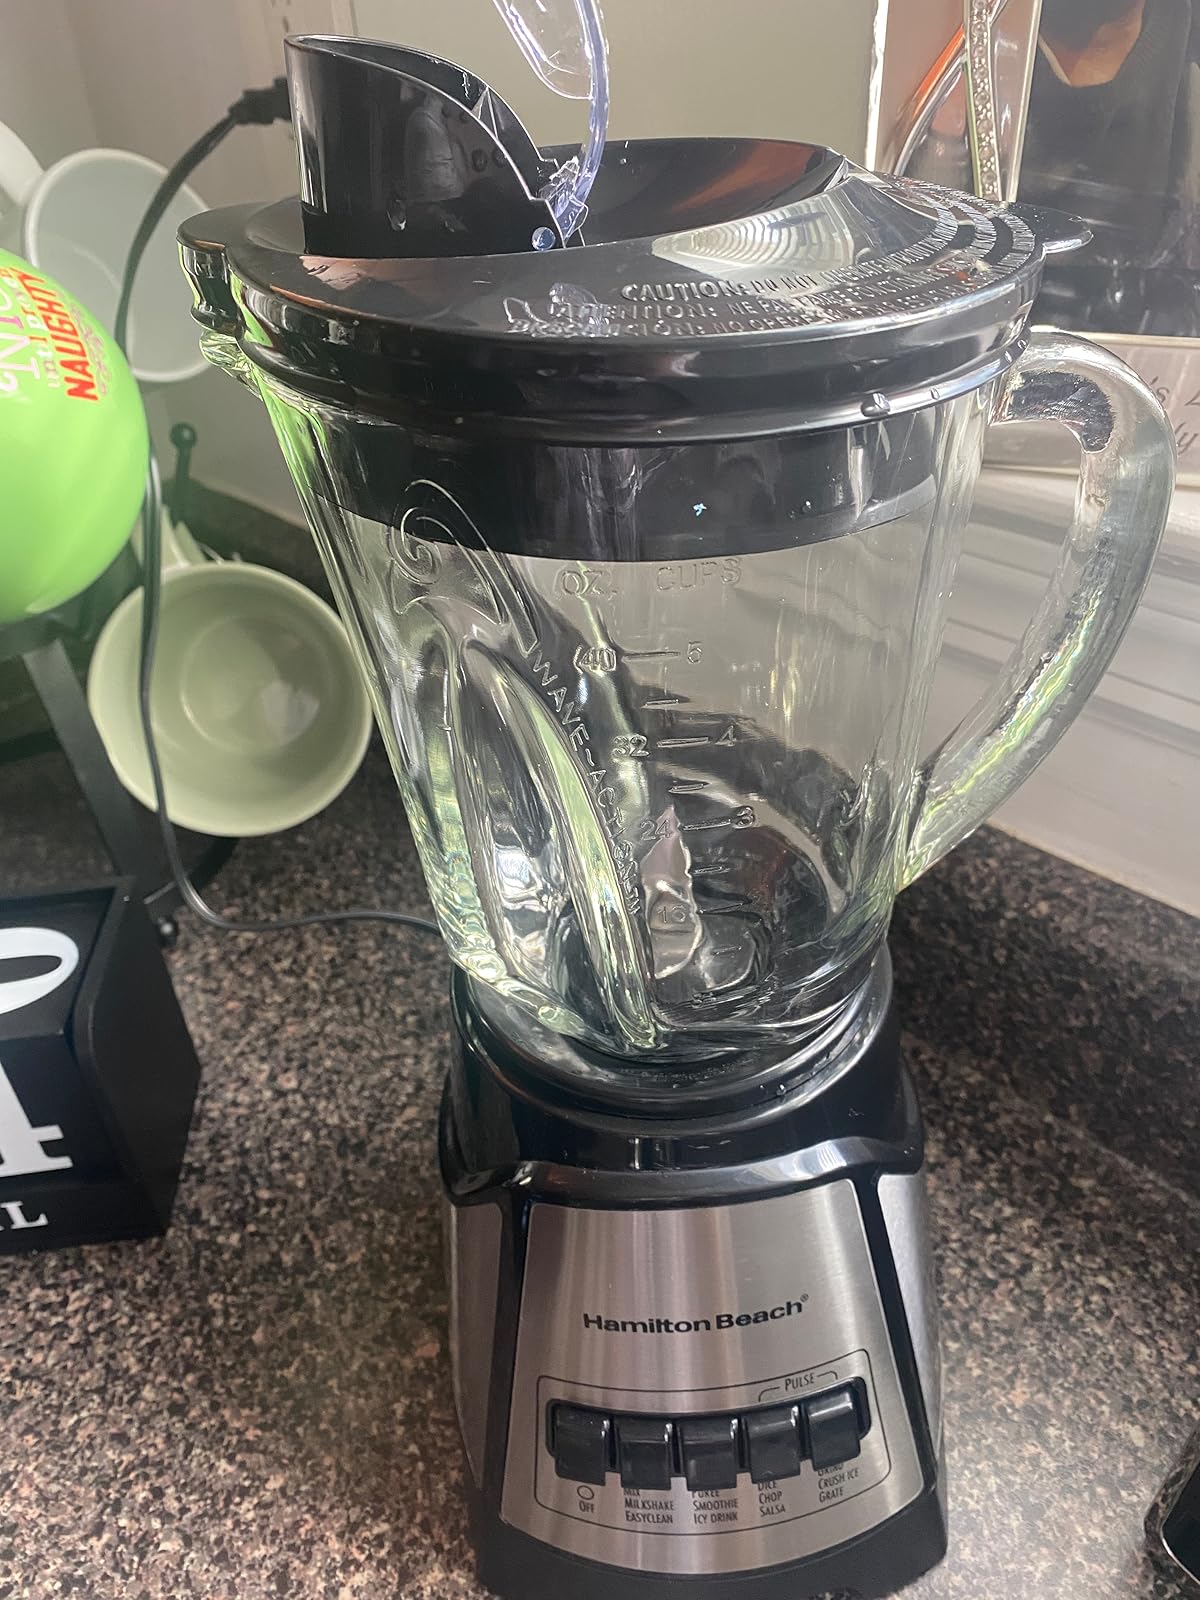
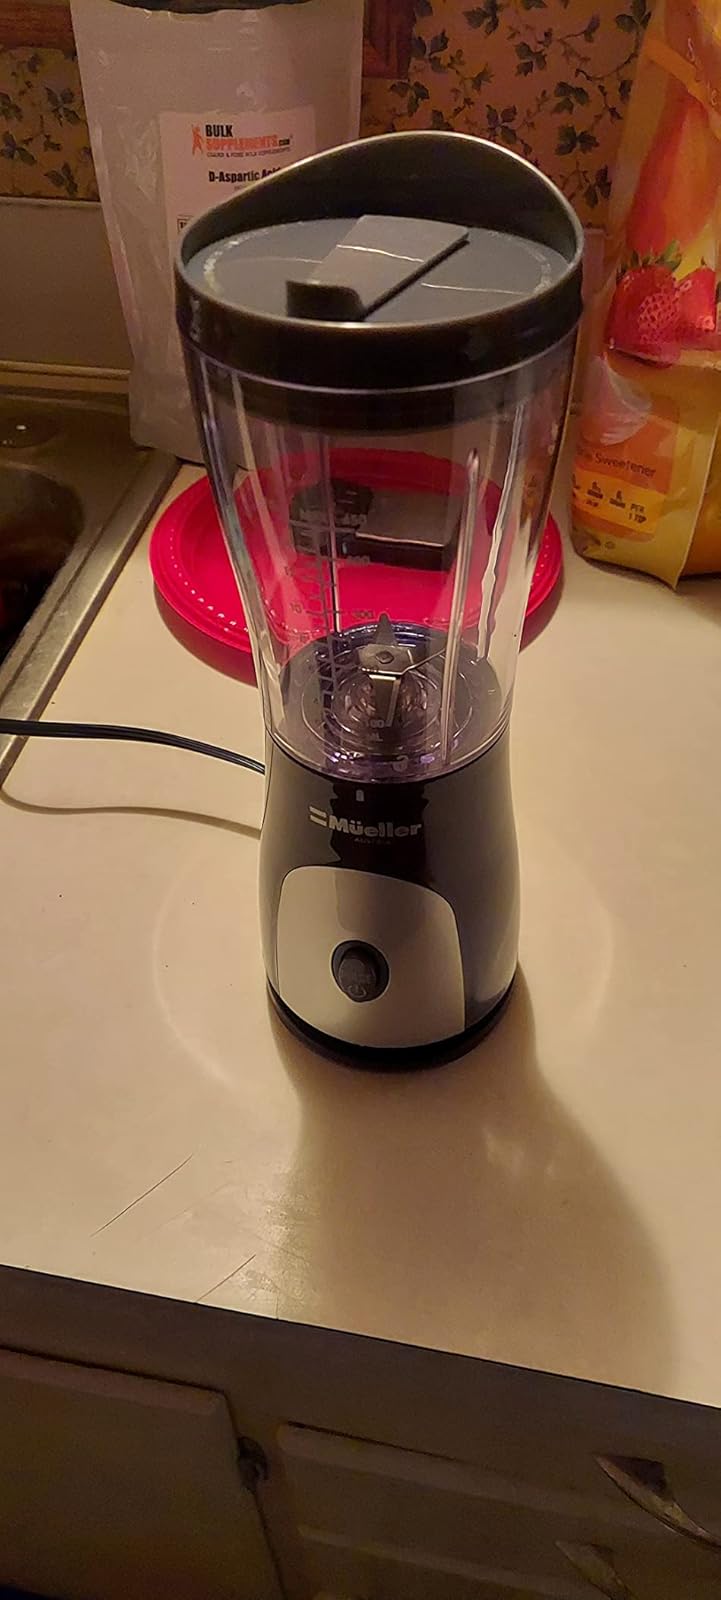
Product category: items_blender
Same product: no